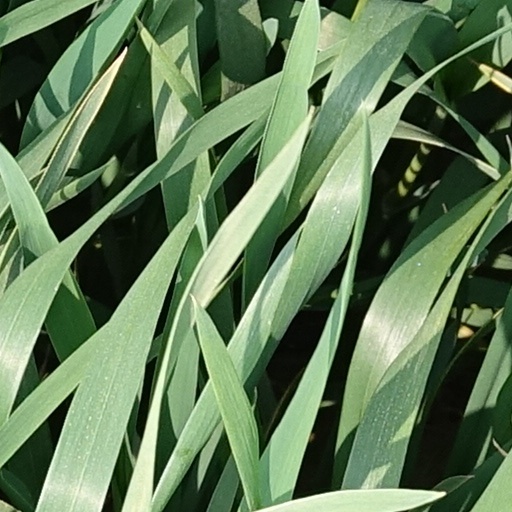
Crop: wheat